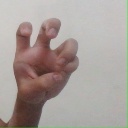
अक्षर: छ